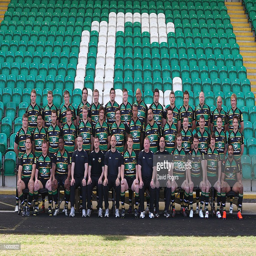
senior squad pose for a team photograph .